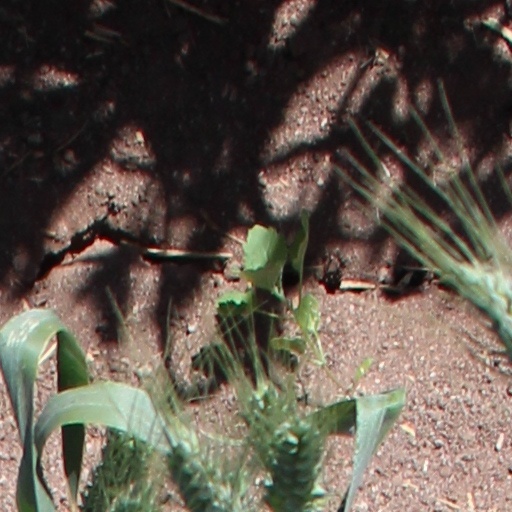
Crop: wheat